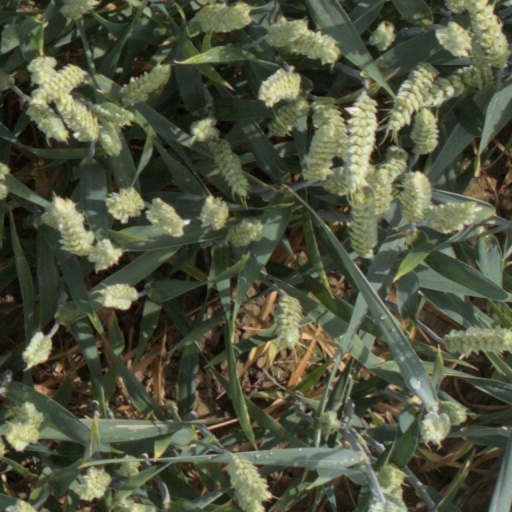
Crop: wheat